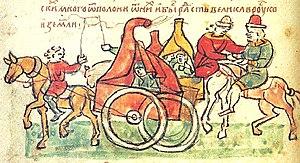
Les Coumans ou Cumans, Comans, Koumans désignent les Turcs kiptchaks de la région du fleuve Kouban. Ils étaient appelés en russe Polovtses. Peuple turcophone semi-nomade, initialement de religion tengriste, les Kiptchaks occupèrent un vaste territoire qui s'étendait du nord de la mer d'Aral jusqu'à la région au nord de la mer Noire.